Gulf Oil

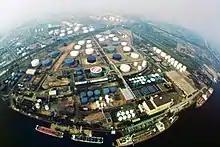
Gulf and ARCO tank farms and tanker docks, Port of Philadelphia, 1973

Gulf expanded on a worldwide basis from the end of the Second World War. The company leveraged its international drilling experience to other areas of the world, and by mid-1943 had established a presence in the eastern oil fields of Venezuela as the Mene Grande Oil Company (See San Tomé, Venezuela). Much of the company's retail sales expansion was through the acquisition of privately owned chains of filling stations in various countries, allowing Gulf outlets to sell product (sometimes through "matching" arrangements) from the oil that it was "lifting" in Canada, the Gulf of Mexico, Kuwait, and Venezuela. Some of these acquisitions were to prove less than resilient in the face of economic and political developments from the 1970s on. Gulf invested heavily in product technology and developed many specialty products, particularly for application in the maritime and aviation engineering sectors. It was particularly noted for its range of lubricants and greases.